Soulstar

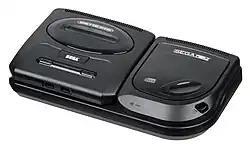
"Soulstar" is one of the handful of games developed by Core Design that made heavy use of the Sega CD's ASIC chip to produce its visuals.

"Soulstar" was conceived by Sarah Jane Avory after work on the Sega CD port of "Thunderhawk" was completed. Avory had the desire to develop a project similar to "Galaxy Force II", as it was one of her favorite titles in arcades, but no existing hardware released at the time on the market was capable of producing visuals of similar fidelity until the arrival of the Sega CD in 1991, which allowed Avory and one of her co-workers to make their vision a reality. The project began development in March 1993, two months after "Thunderhawk" was released in North America on Sega CD and was announced in late 1993 under the original name "Aggressor" and later as "Soulstar: Malice of The Myrkoids" in early 1994, along with other then-upcoming titles for the add-on by Core Design such as "Battlecorps", "Heimdall" and "BC Racers" (then titled "Chuck Rally").